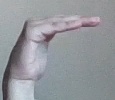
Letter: haa